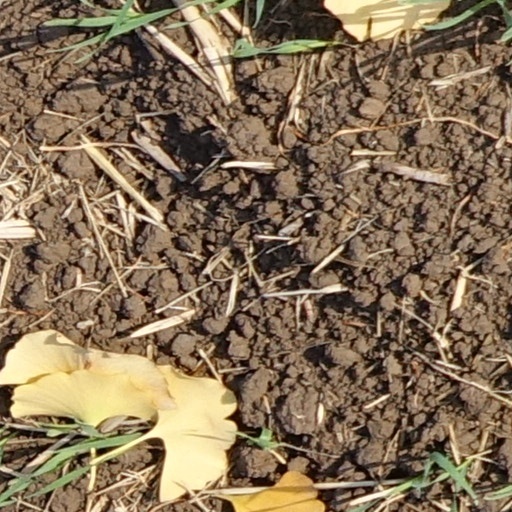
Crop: wheat